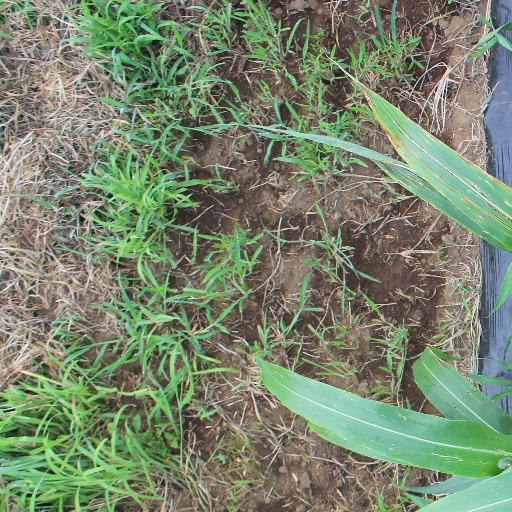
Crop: sorghum